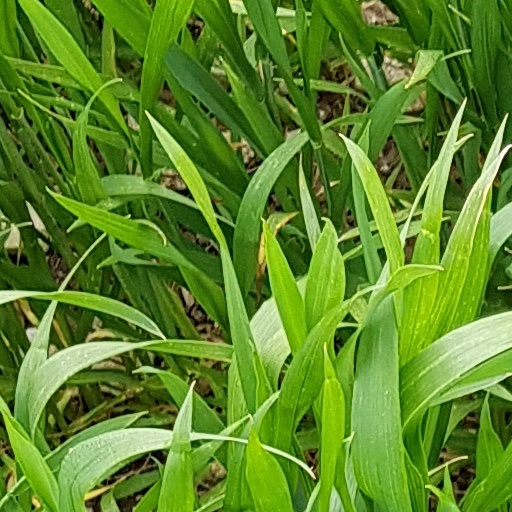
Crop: wheat